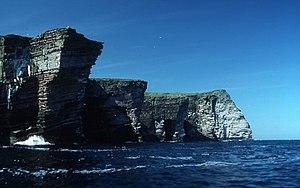
Falaises de Holm of Noss sur l'île de Noss, Shetland, Écosse